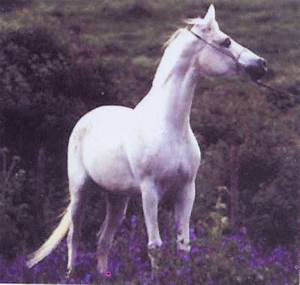
Label: horse